Mark Webber (racing driver)

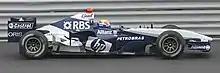
Webber competing for Williams at the

Webber replaced the Toyota-bound Ralf Schumacher at Williams, and was joined by Nick Heidfeld for most of the season and Pizzonia for the final five races following injury to Heidfeld. The Williams FW27 car was aerodynamically poor due to incorrectly calibrated wind tunnels, lacked race speed and was poor starting, seeing him lose positions after qualifying well. In a pre-season test session in mid-February, he sustained a broken left-side rib and damaged rib cartilage when he did not exercise correctly prior to driving. In the first two races of the season he competed on painkillers prescribed to him by FIA medical director Gary Hartstein to manage the pain from these injuries. Webber finished third in Monaco for his first F1 podium finish and tallied points in ten races in 2005. His best start was second in Spain and qualified within the top five in the first seven rounds. Webber was involved in five race collisions and burnt his right hip in France due to heat generated by a failed external electronics box penetrating his car's cockpit. He was 10th in the Drivers' Championship with 36 points, admitting that his reputation faltered. Webber out-qualified Heidfeld nine times, beat him six times and out-qualifying Pizzonia five times that season.